Saint Patrick's Day in the United States

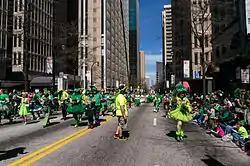
Saint Patrick's Day parade in Atlanta, 2013

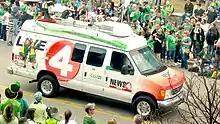
A news truck for WIVB-TV participating in the Buffalo Saint Patrick's Day Parade, 2012

People in Atlanta, Georgia celebrate St. Patrick's Day by holding a parade that courses through several blocks of a main portion of the city, particularly on Peachtree Street in Midtown Atlanta. In 2012, what was called the largest Irish flag in history was used in Atlanta's parade. The St. Patrick's Day parade has been held in Atlanta since 1858. In the 2014 parade, more than 200 units participated from across the South, and as far away as Ireland.